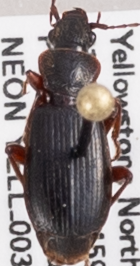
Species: Cymindis cribricollis
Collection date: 2018-08-23
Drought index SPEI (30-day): -0.71
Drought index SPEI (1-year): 1.28
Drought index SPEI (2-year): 0.9